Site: brandenburg
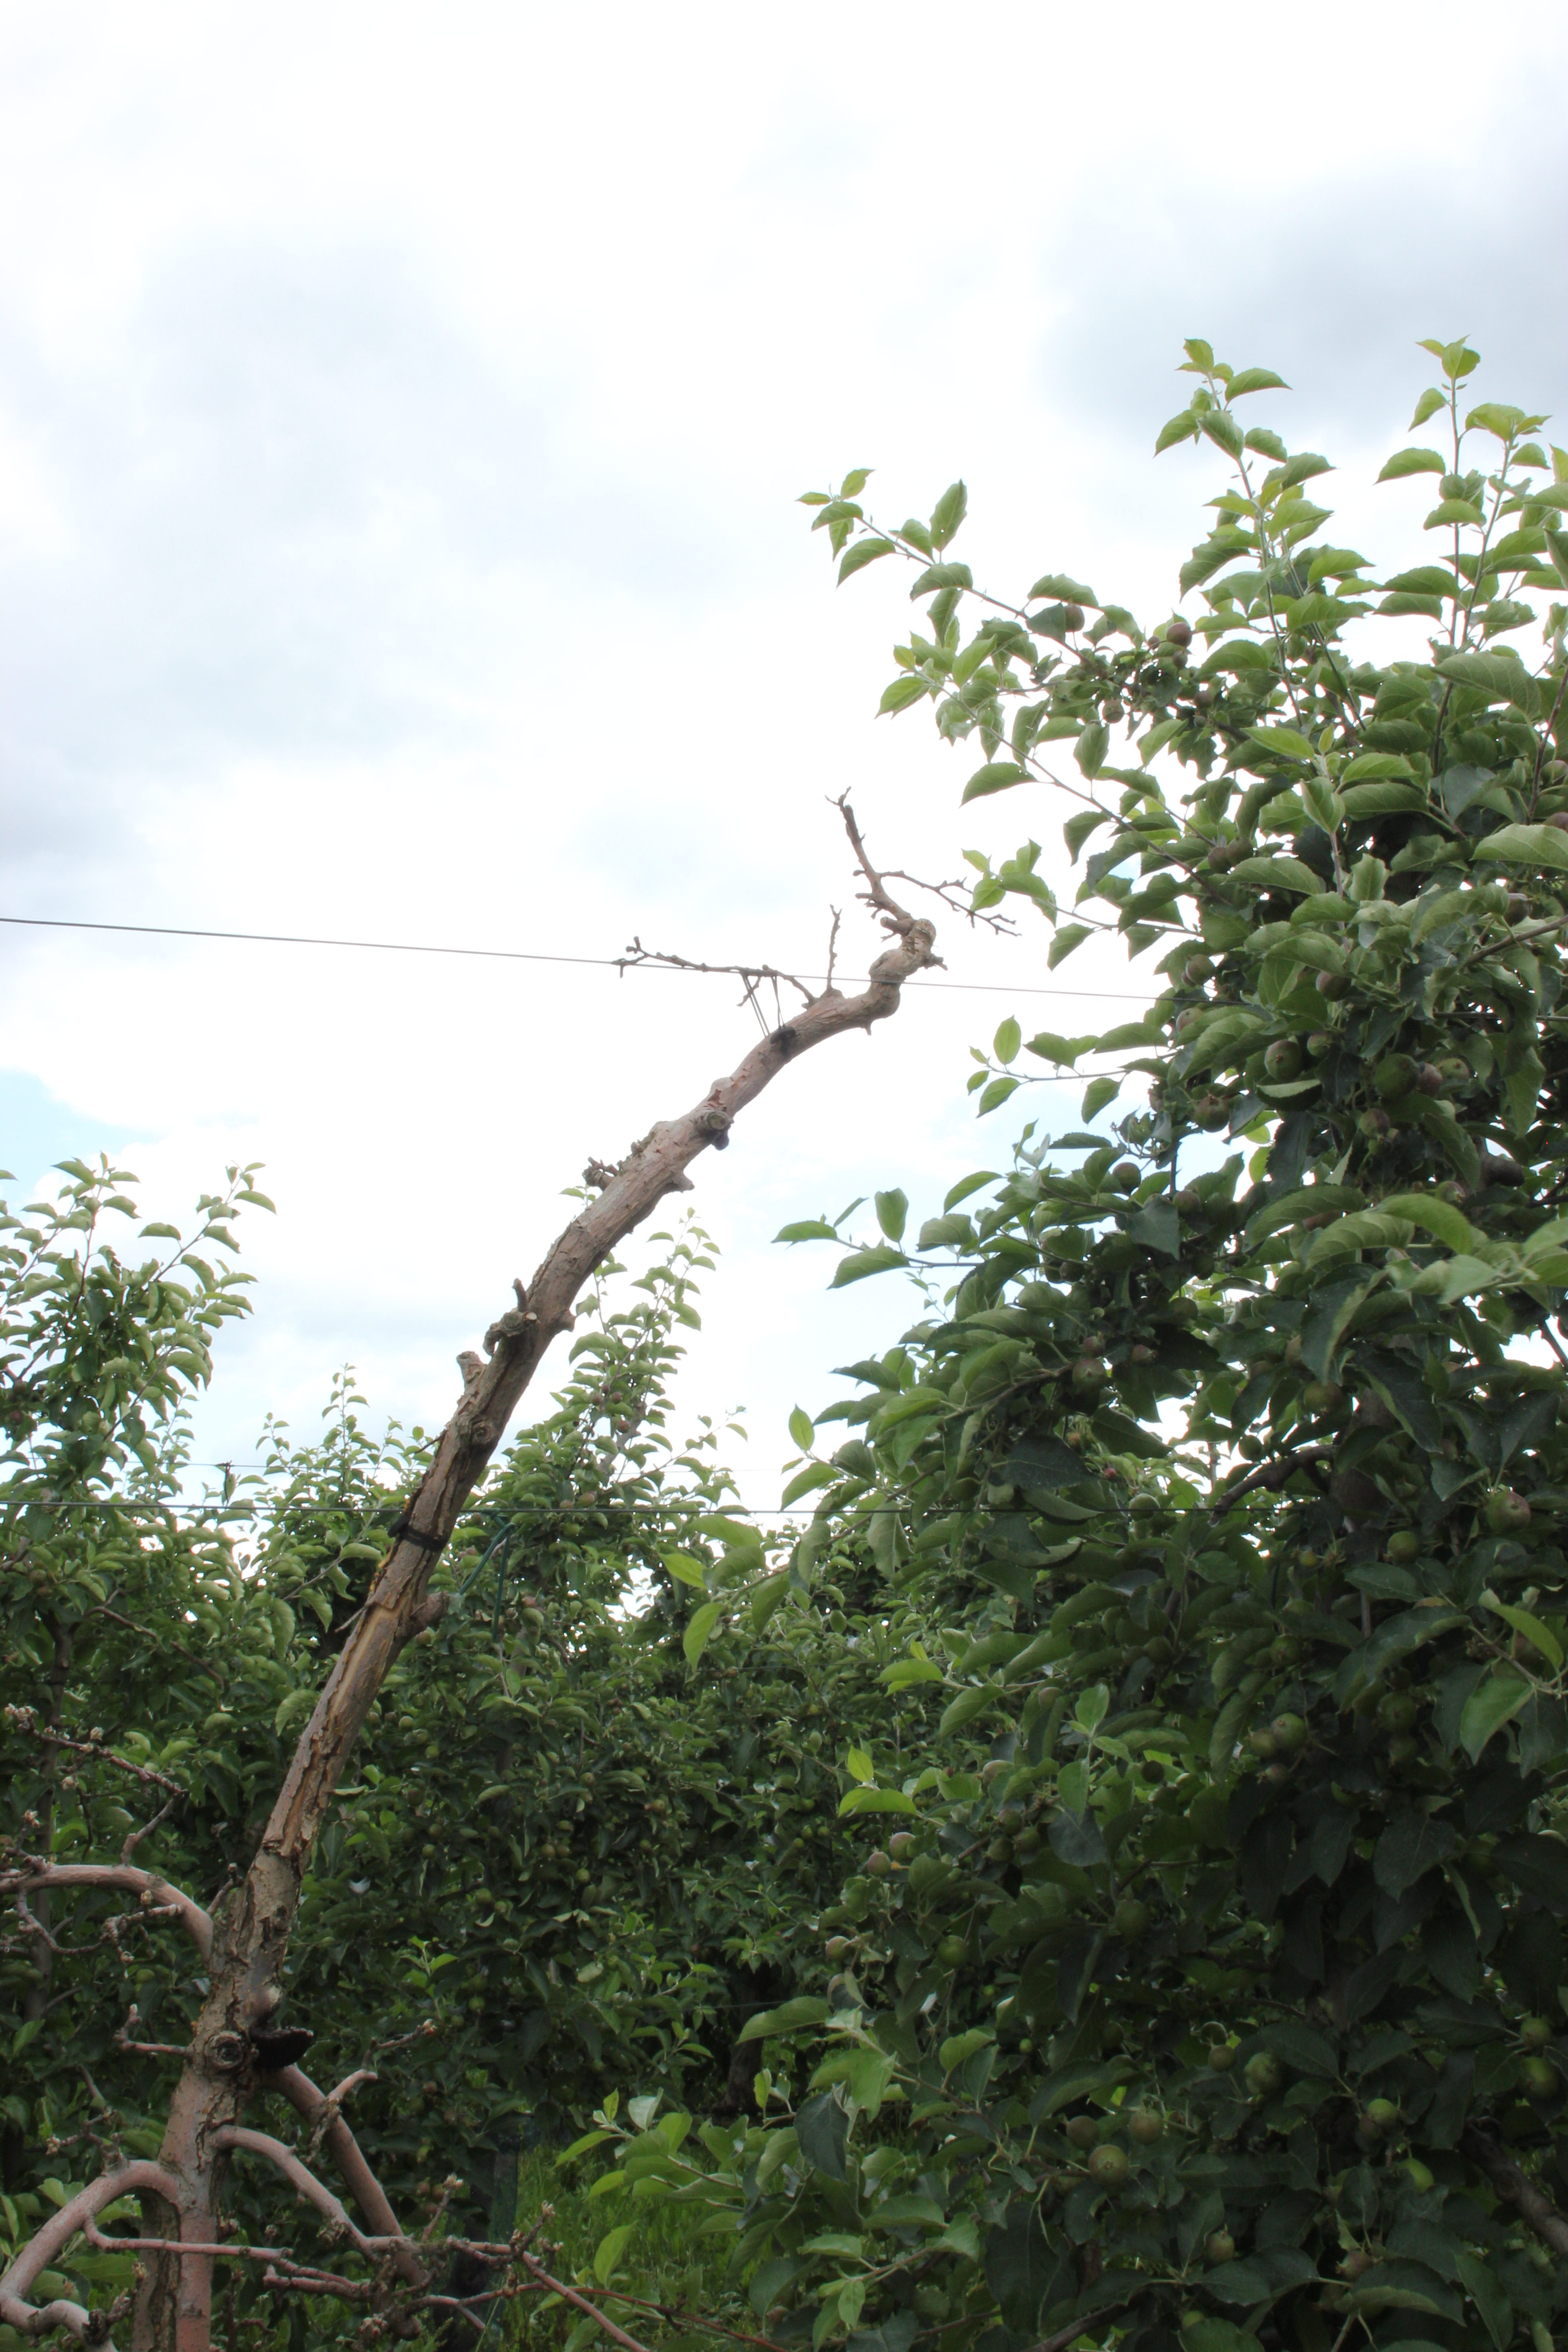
Growth stage (BBCH 73): Development of fruit